Volcano

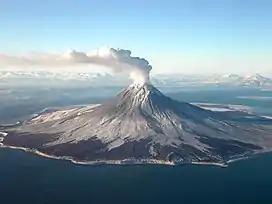
Augustine Volcano (Alaska) during its eruptive phase on January 24, 2006

A volcano is commonly defined as a vent or fissure in the crust of a planetary-mass object, such as Earth, that allows hot lava, volcanic ash, and gases to escape from a magma chamber below the surface.